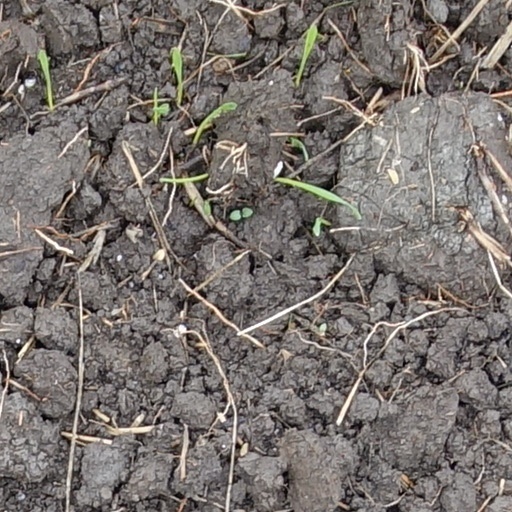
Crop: wheat